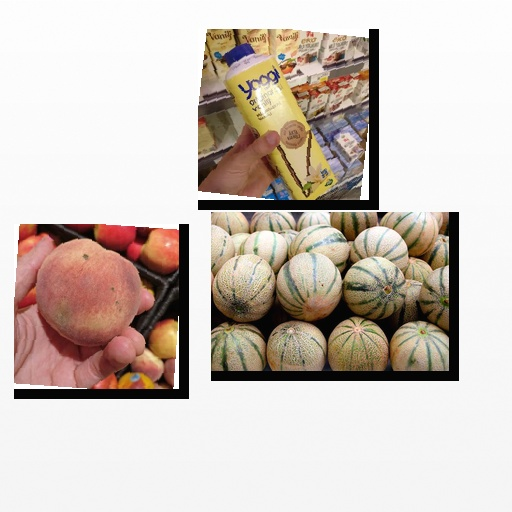
Food items: vanilla_yogurt, peach, cantaloupe